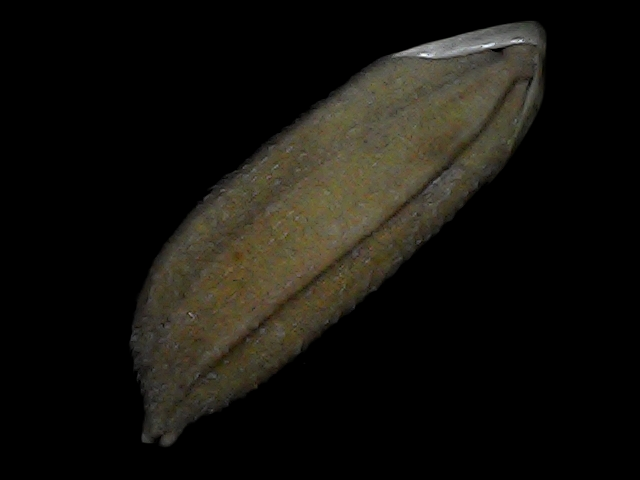
Rice variety: Bd72